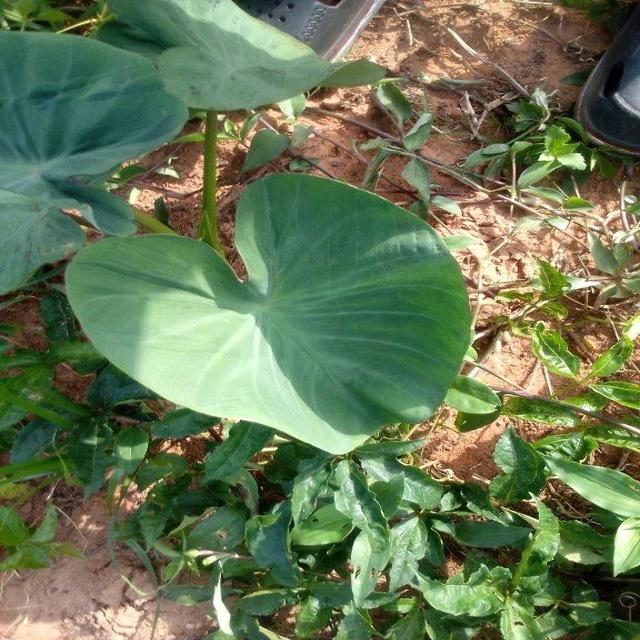
Label: Healthy